Luis Venegas (publisher)

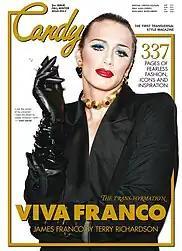

"EY! Magateen" addresses the energy, power and vitality of young males, most of them aged between 16 and 21 years. Each new issue is about a specific country or a city and is limited to just 1000 copies. The group of young people on display in "EY! Magateen" is a mix of handsome unknowns: mostly models, emerging artists, actors and athletes. The magazine features quirky comments and suggestive nudity.